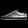
Label: Sneaker